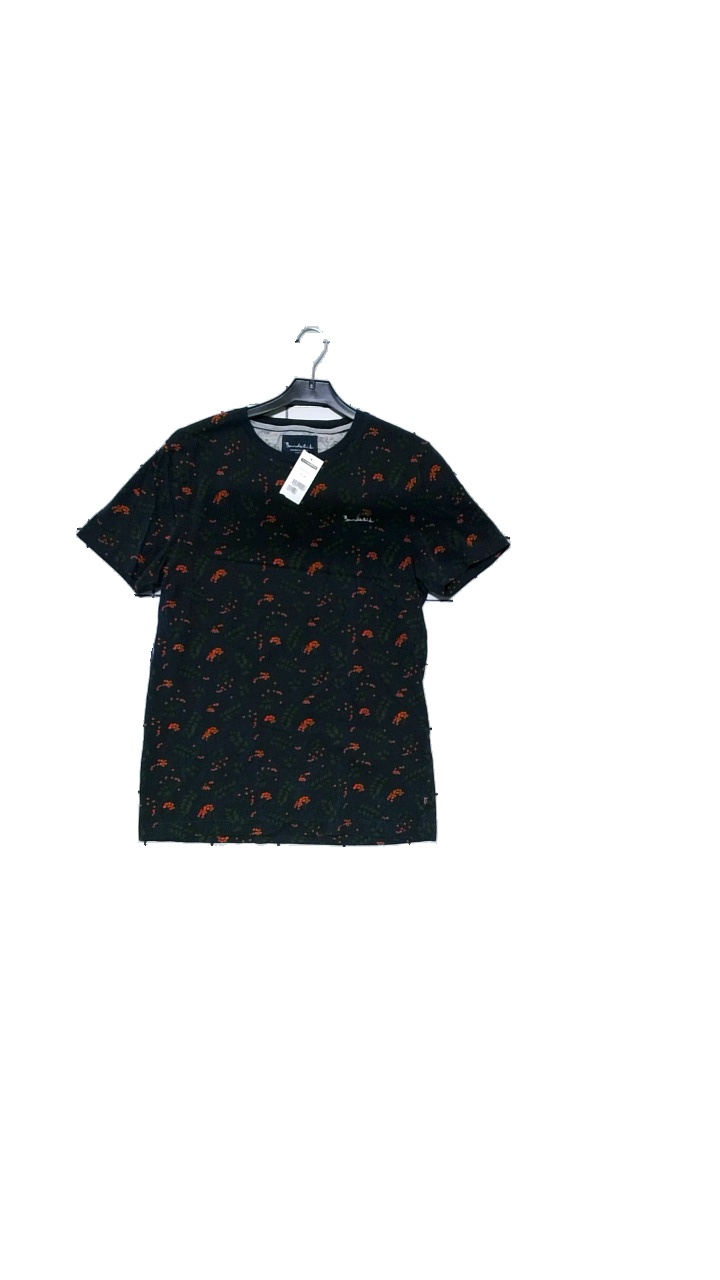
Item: T-shirt (Men)
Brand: Bondelid
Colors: Multicolor, Blue, Orange, Green
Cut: Regular
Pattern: Floral print
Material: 100% cotton
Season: All
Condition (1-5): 4
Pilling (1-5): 2
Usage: Reuse
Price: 100-150